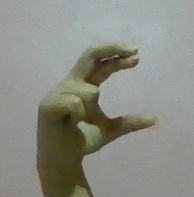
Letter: thal